Describe the emotion expressed in this image:  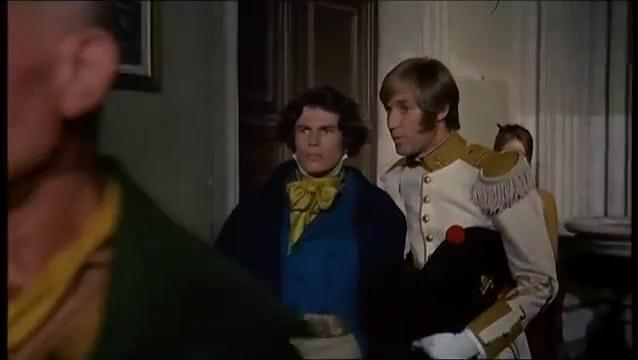
This person displays Pain, valence and arousal with low intensity.